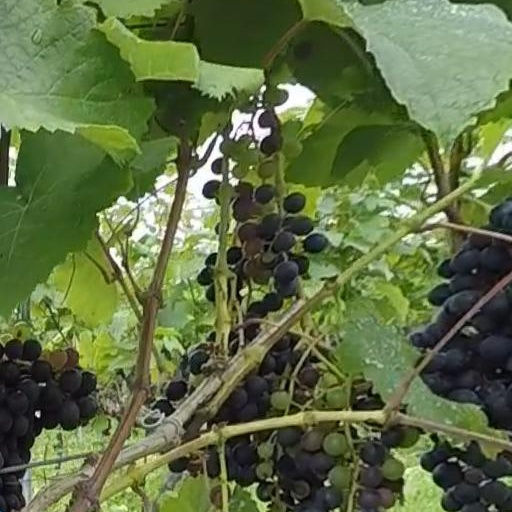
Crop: grape